Kings County Hospital Center

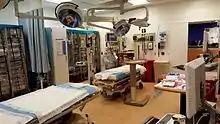
One of the trauma bays in the hospital center

The hospital offers a wide range of services – women's health, child & teen health, ambulatory care, behavior health, diagnostic services and surgical services.